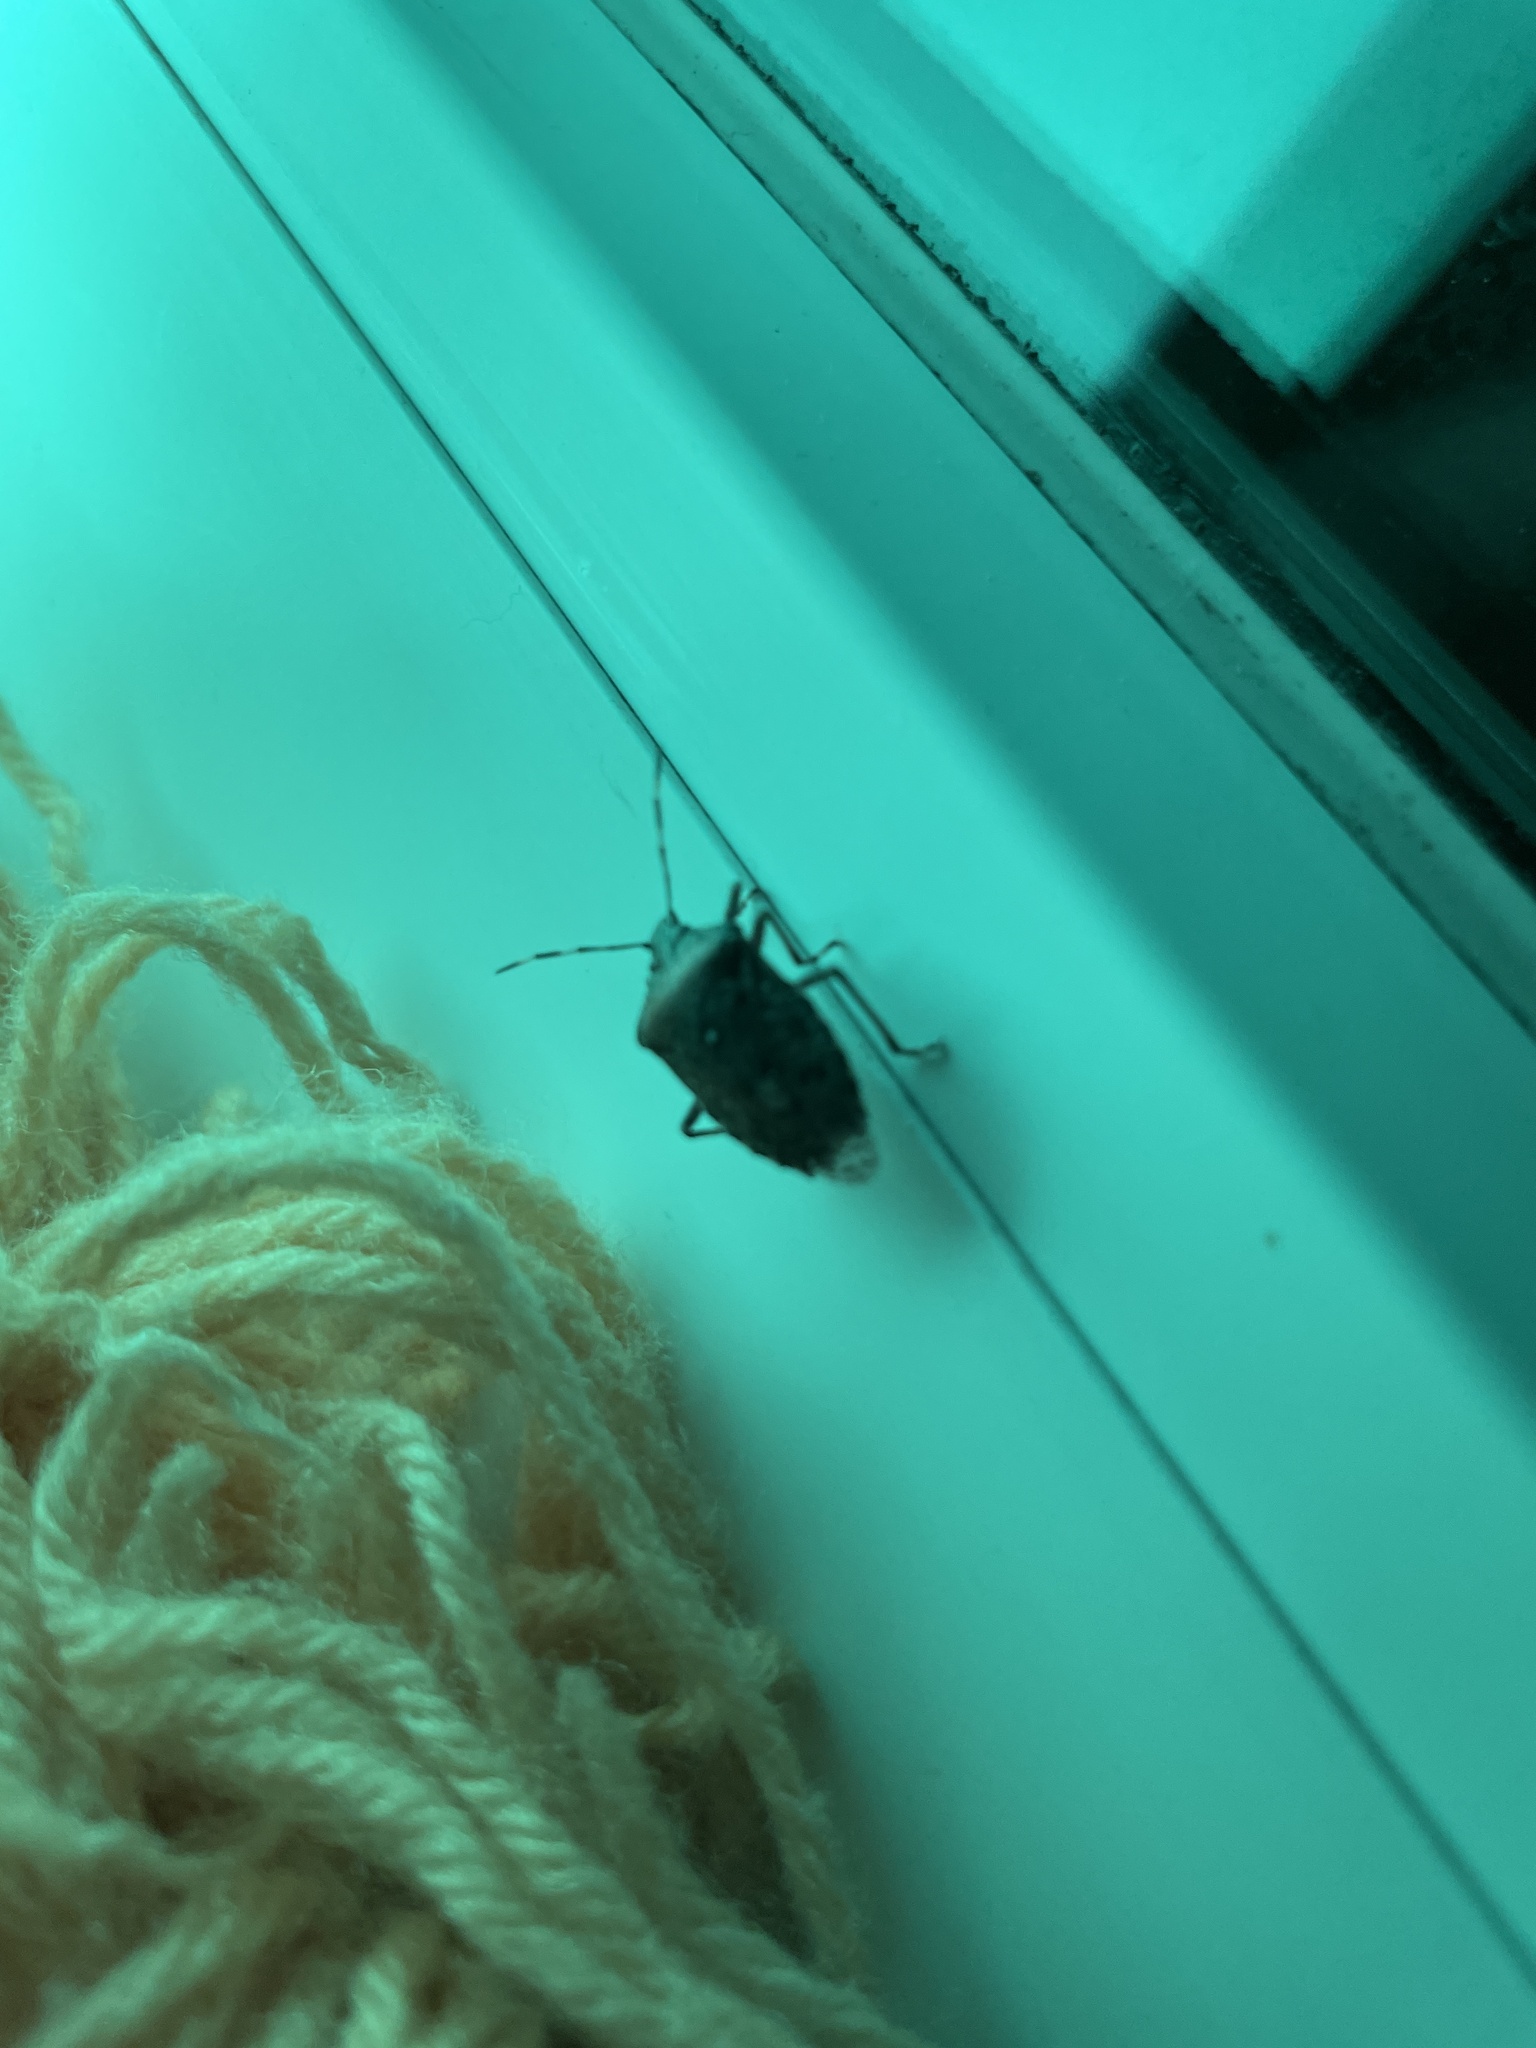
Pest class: stink_bug